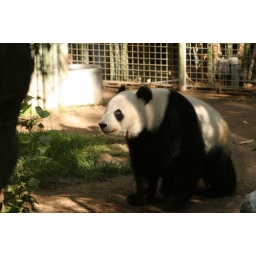
Mei Sheng found another gift box up in the tree